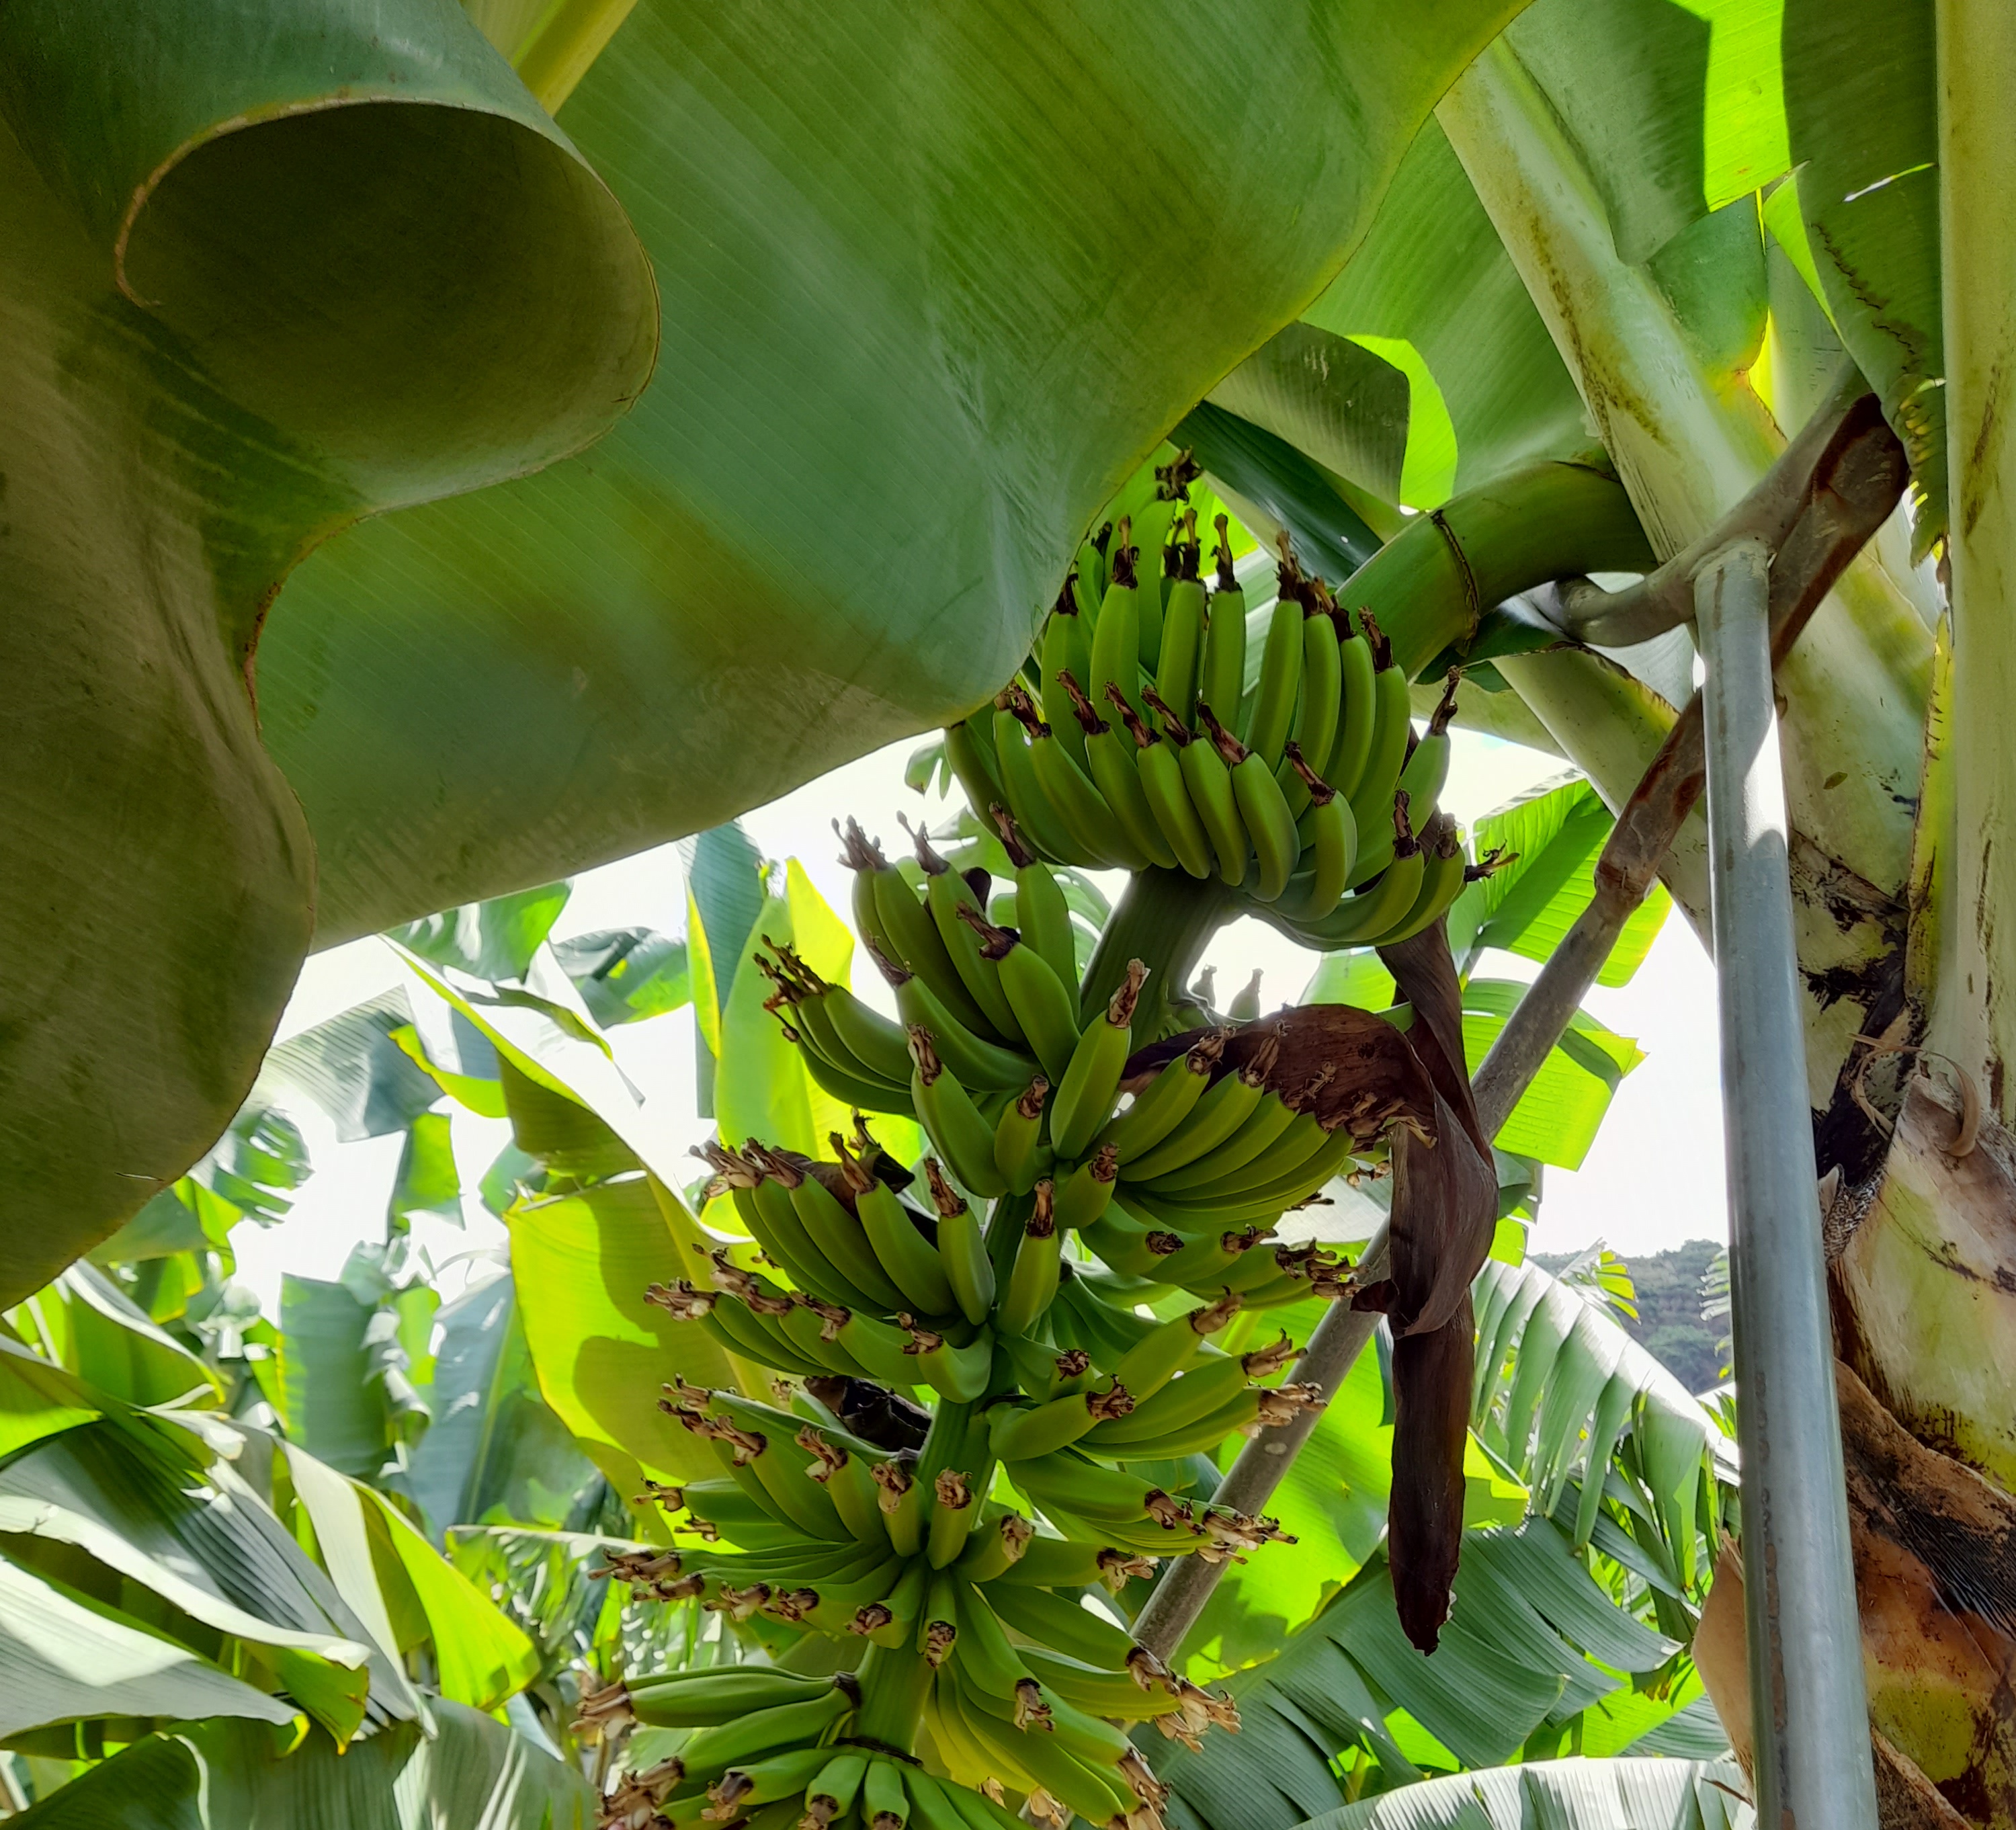
Label: Keep